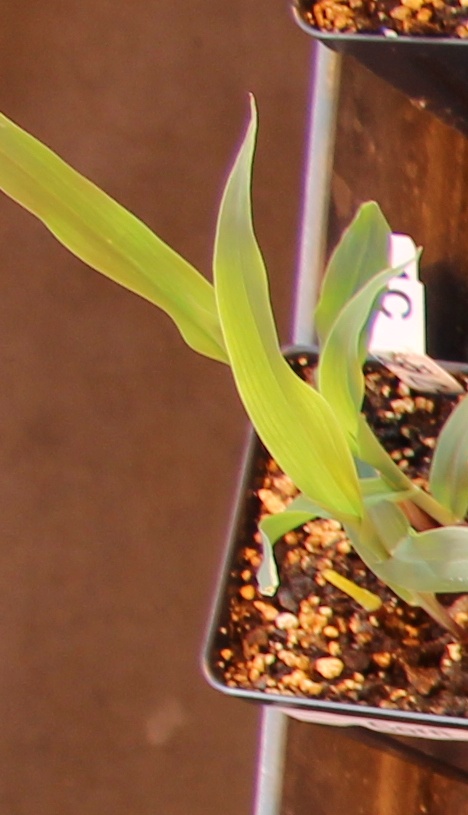
Label: Corn